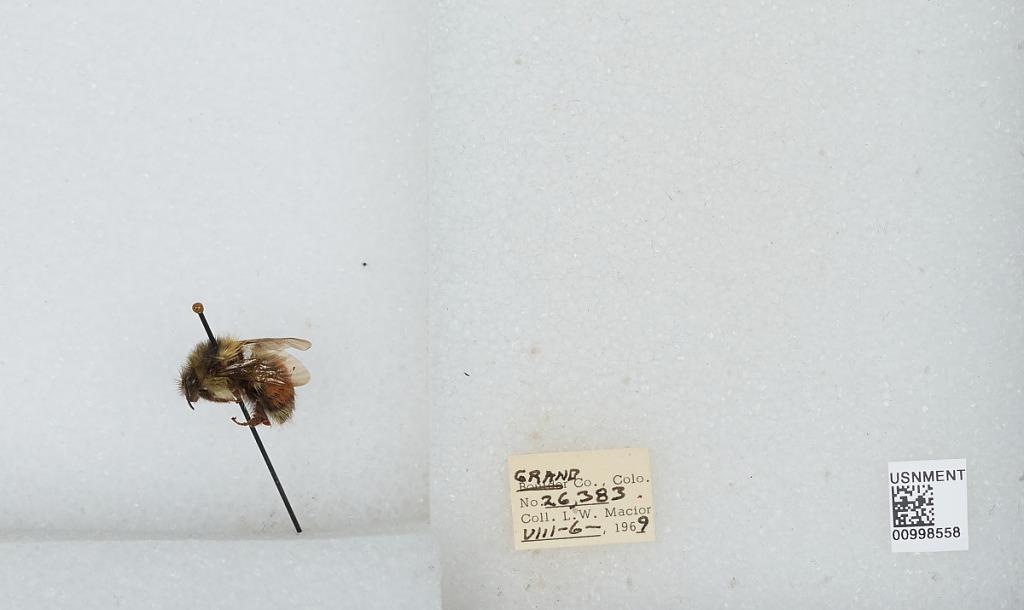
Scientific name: Bombus (Pyrobombus) melanopygus Nylander
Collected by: L. Macior
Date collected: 1969-8-6
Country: United States
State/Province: Colorado
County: Grand
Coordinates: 40.1, -106.12